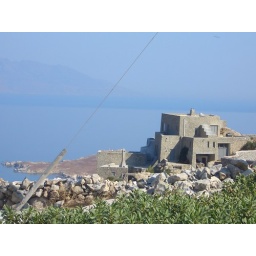
one of the few new houses that are made out of stone instead of being white in the island